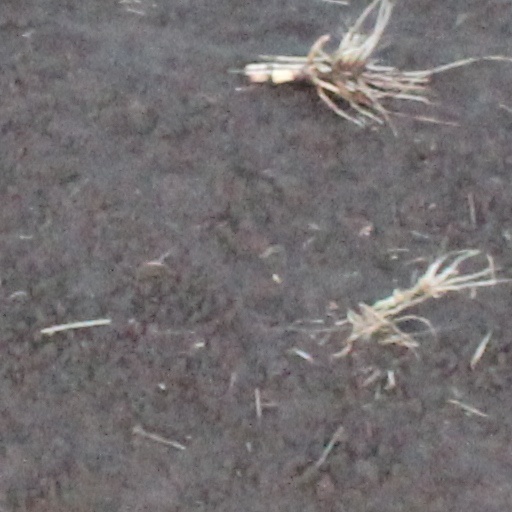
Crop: wheat